Sergey Malyutin

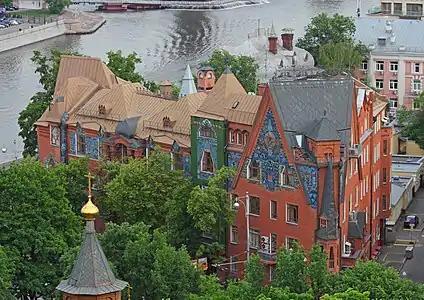
The

That same year, he was employed as a designer by the Private Opera of Savva Mamontov and, over the following decade and a half, would create sets for numerous operas and ballets, including the "Nutcracker" at the Mariinsky Theater.